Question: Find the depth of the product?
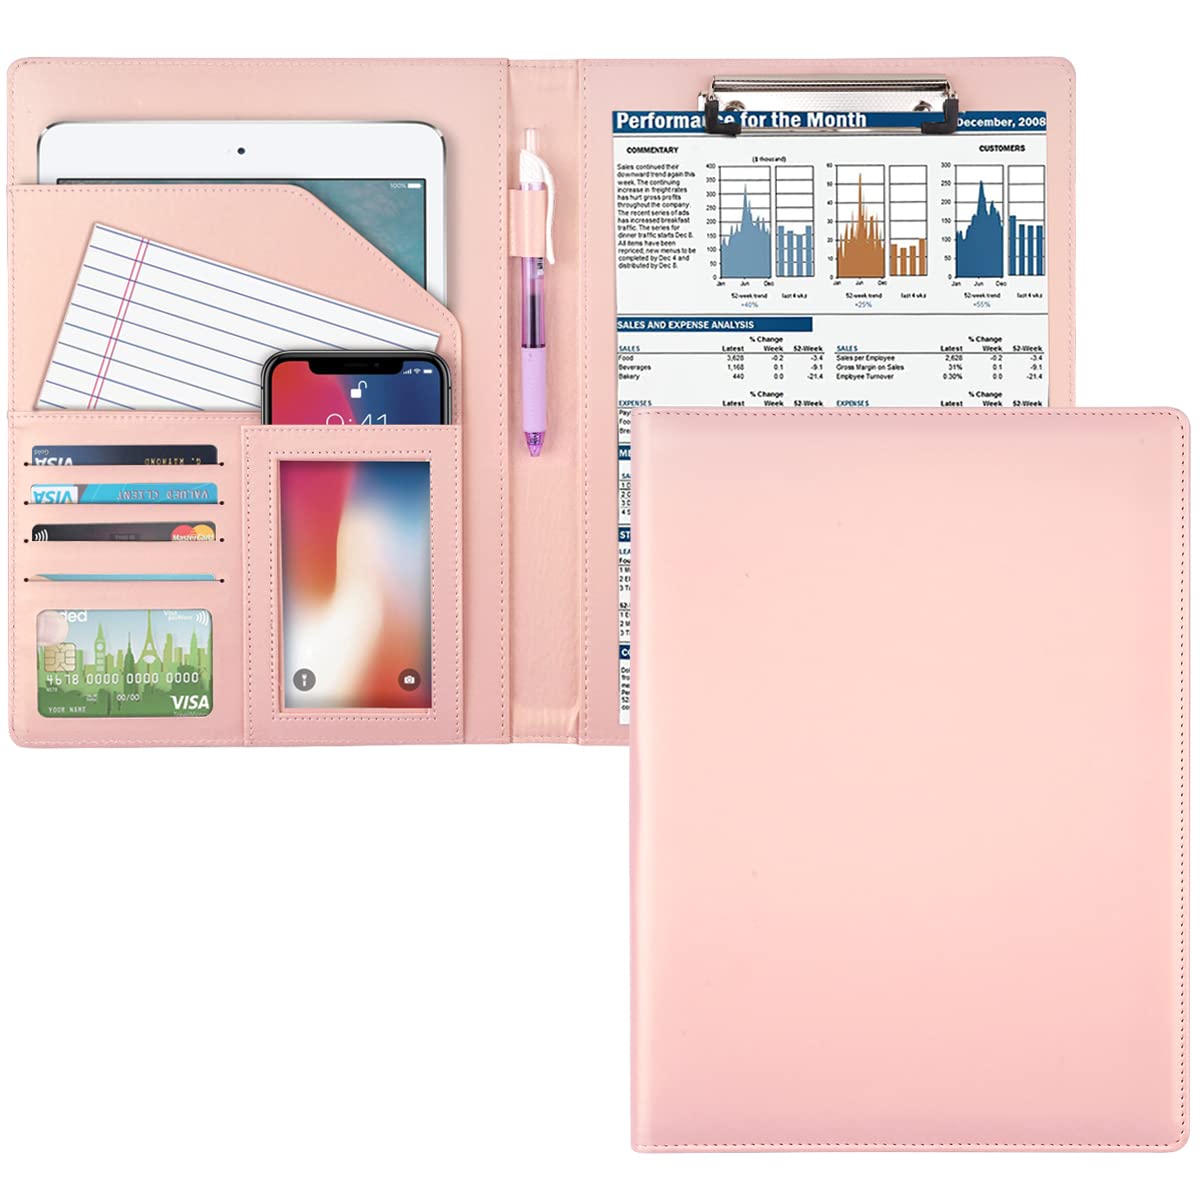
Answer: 10.0 inch